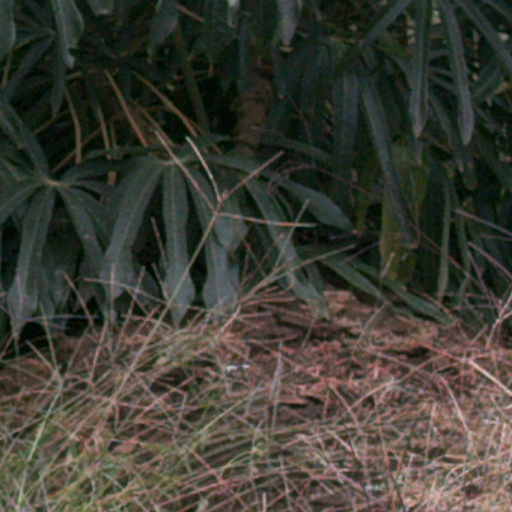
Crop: cassava